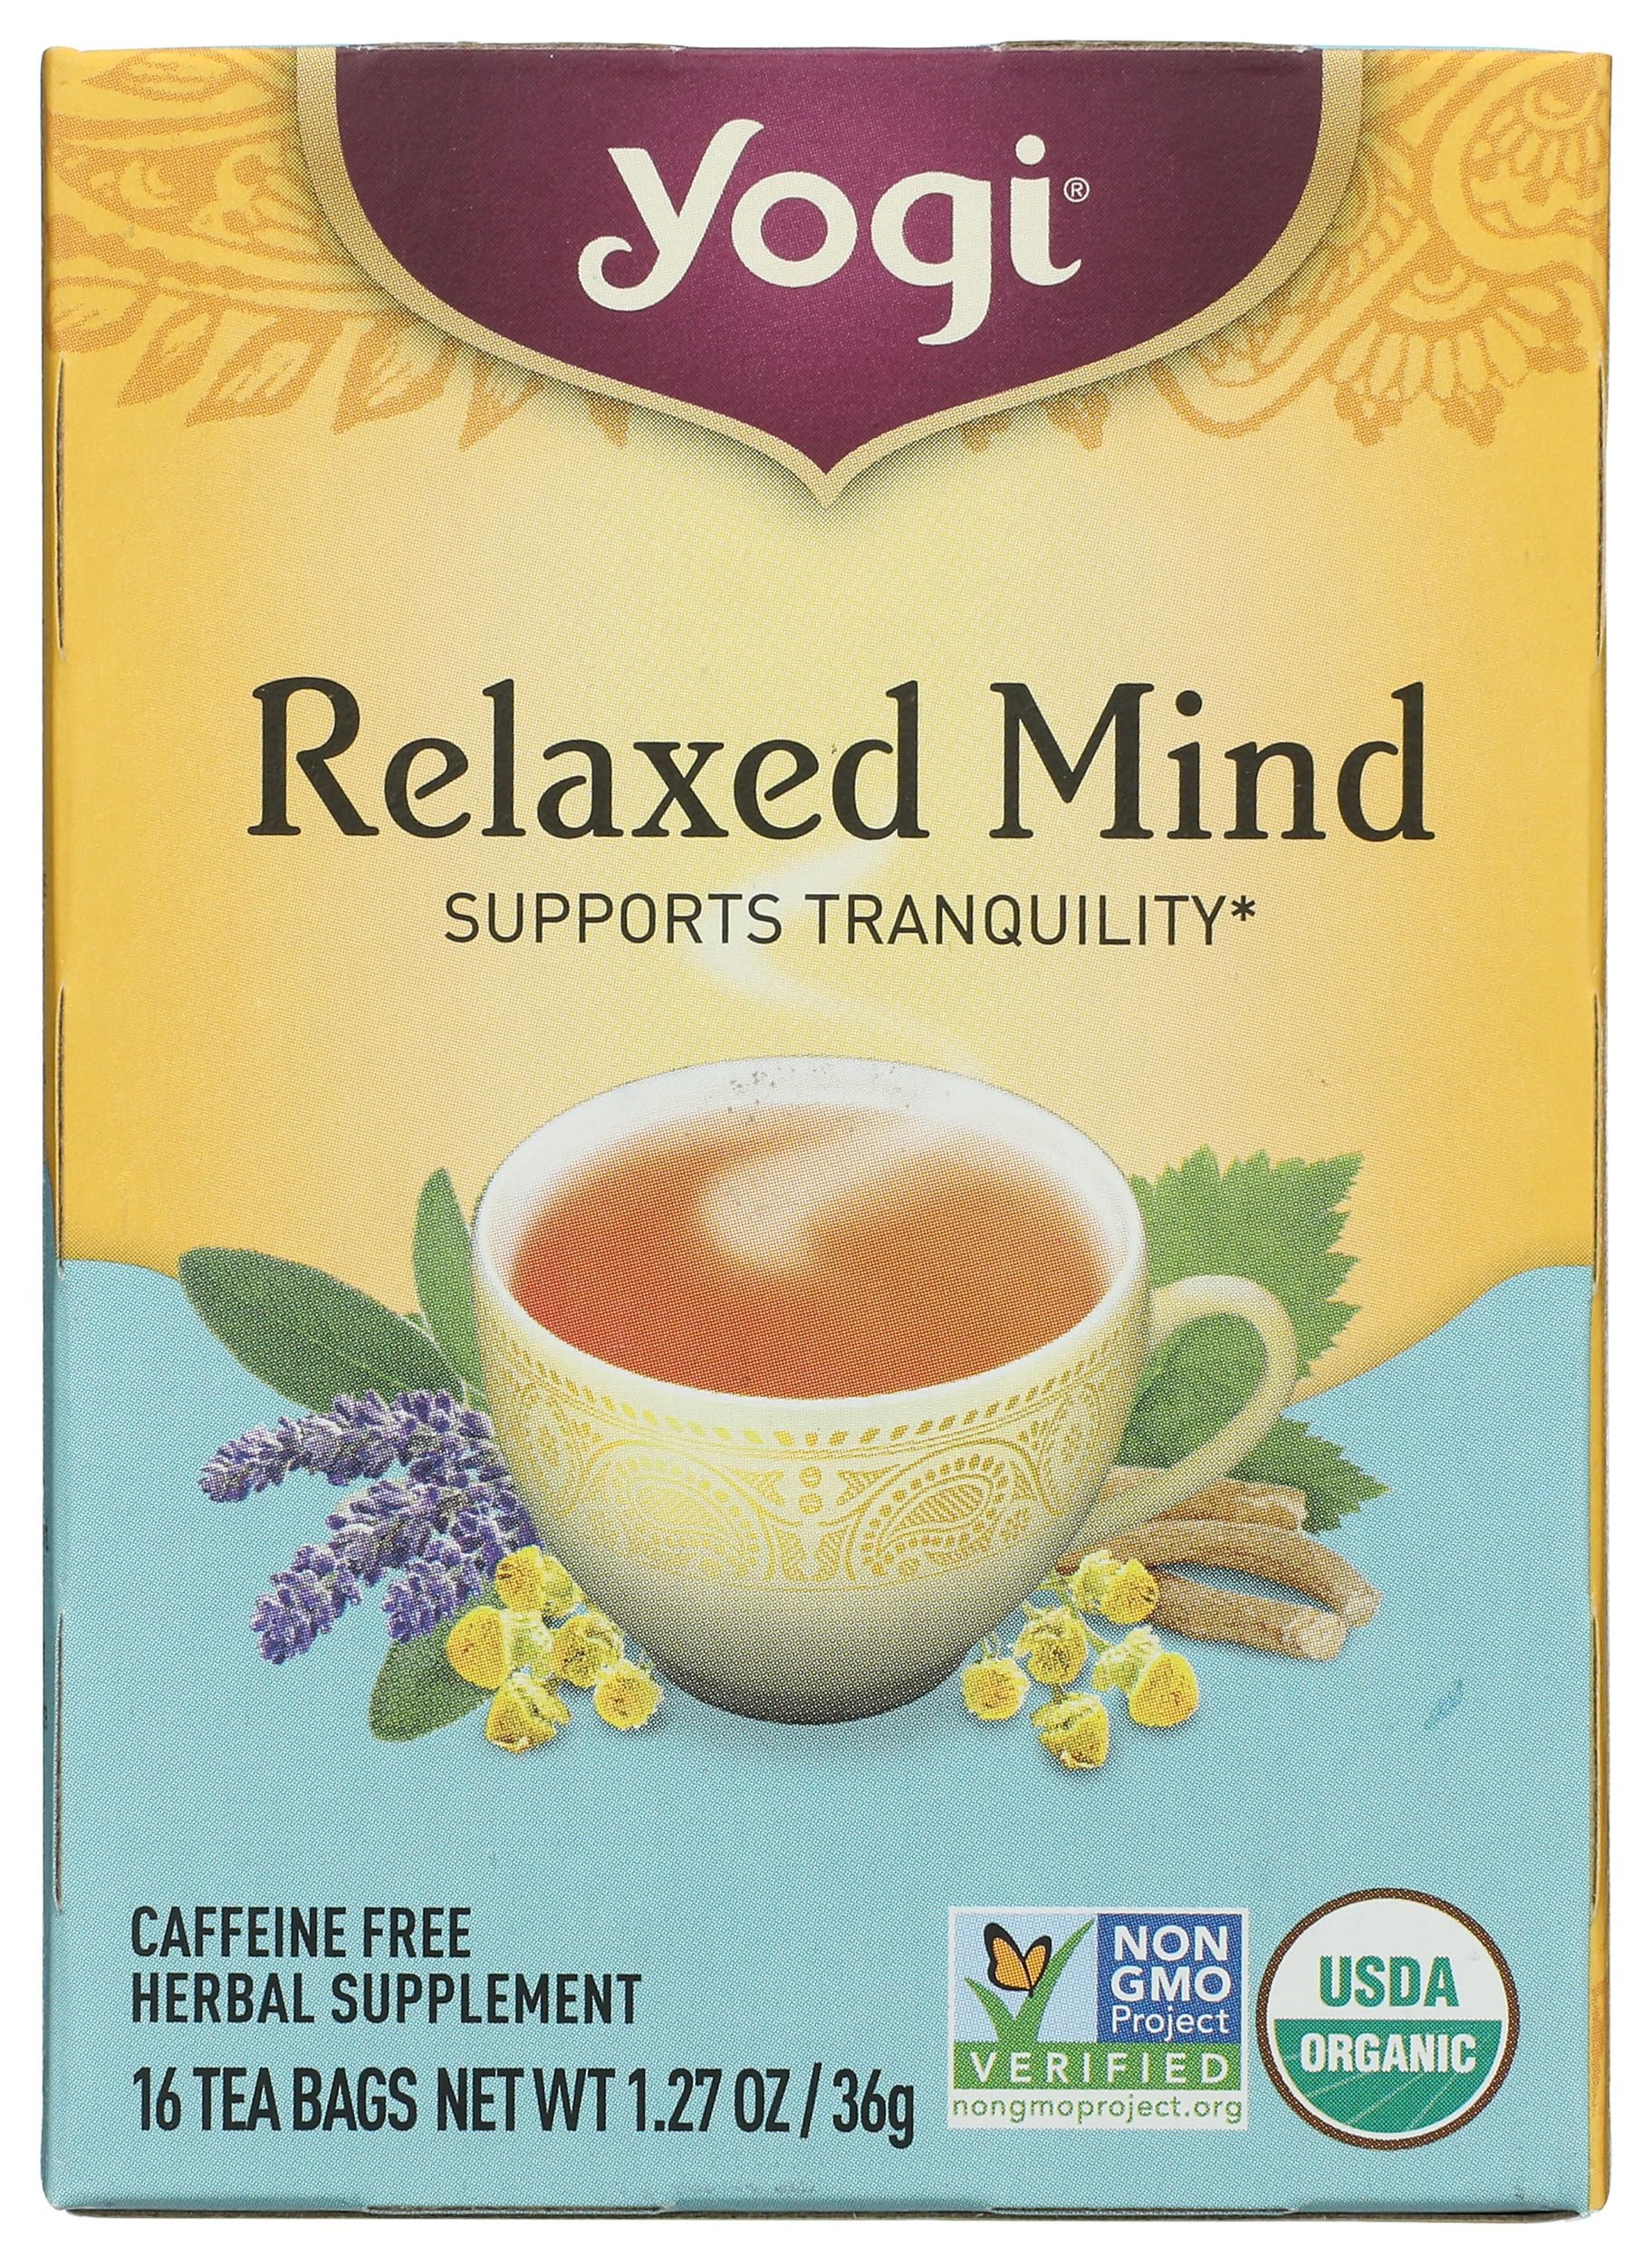
Item Name: Yogi Tea, Relaxed Mind, 16 Count, Packaging May Vary
Bullet Point 1: We finish this unique formula with aromatic lavender and organic sage, herbs traditionally used to balance your mood and nurture creativity
Bullet Point 2: Soothe your mind and refresh your spirit with this fragrant, relaxing tea
Bullet Point 3: Begins with helichrysum to uplift the subconscious, as shankpushpi supports cognition
Bullet Point 4: Soothing and sophisticated blend that brings you to a state of pure relaxation and tranquility
Bullet Point 5: 100% all natural herbal supplement made with non-GMO ingredients
Value: 16.0
Unit: Count

Price: 4.48